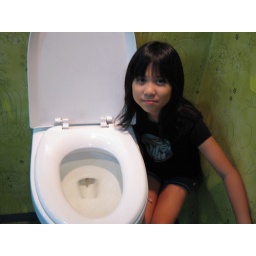
Fish in a toilet bowl